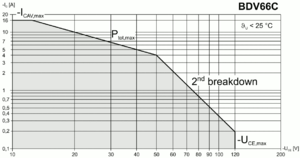
Safe operating area
Illustration af safe operating area (SOA) af en bipolar effekt transistor. Enhver kombination af kollektorstrøm og spænding under linjen/kurven kan tolereres af transistoren. Secondary breakdown vises i højre side ved at kurven knækker anden gang.
For effekthalvlederkomponenter, defineres safe operating area hvor spænding og strøm betingelser forventes at kunne fungere uden selvdestruktion.